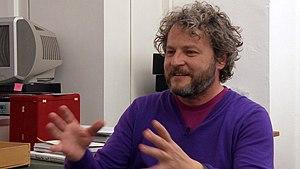
Tobias Rehberger est un sculpteur allemand, né à Esslingen am Neckar.